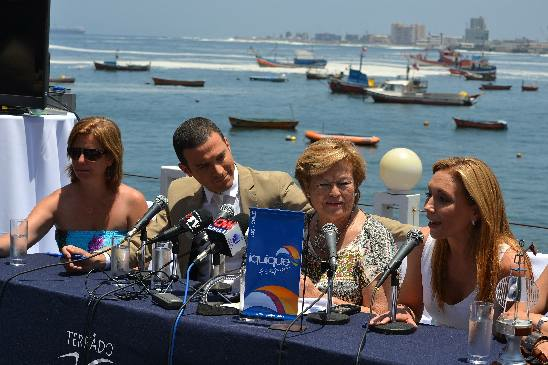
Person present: Yes